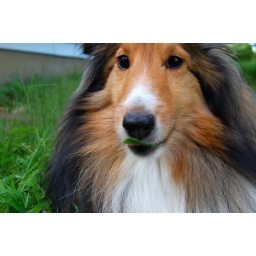
My dog has some of the best expressions. She's eating grass in this one :)